Étienne Heudelet de Bierre

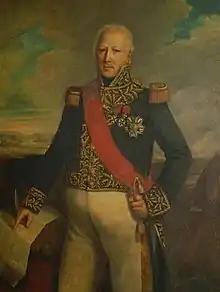
General of Division Étienne Heudelet de Bierre

Étienne Heudelet de Bierre (12 November 1770 – 20 April 1857) joined the French army as a volunteer lieutenant in 1792. A year later he became a staff officer for a number of generals before becoming Laurent Gouvion Saint-Cyr's chief of staff in 1795. He fought under Jean Victor Marie Moreau in the 1796 campaign and fought at Kehl. He became a general officer in 1799, leading his troops at the First and Second battles of Zurich. In April 1800 he was a brigade commander in Jean Victor Tharreau's division in Moreau's army. In December of that year he fought at Hohenlinden under Michel Ney.